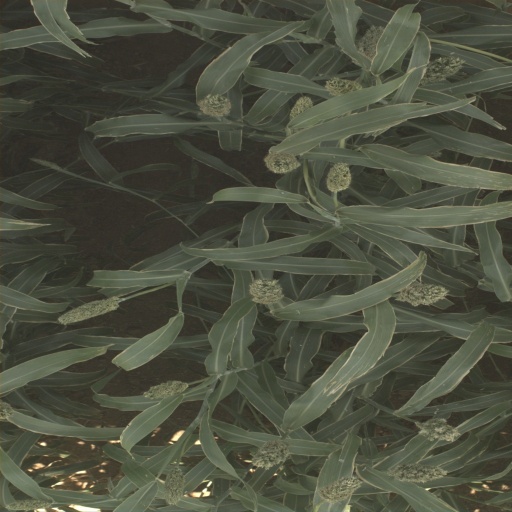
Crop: sorghum